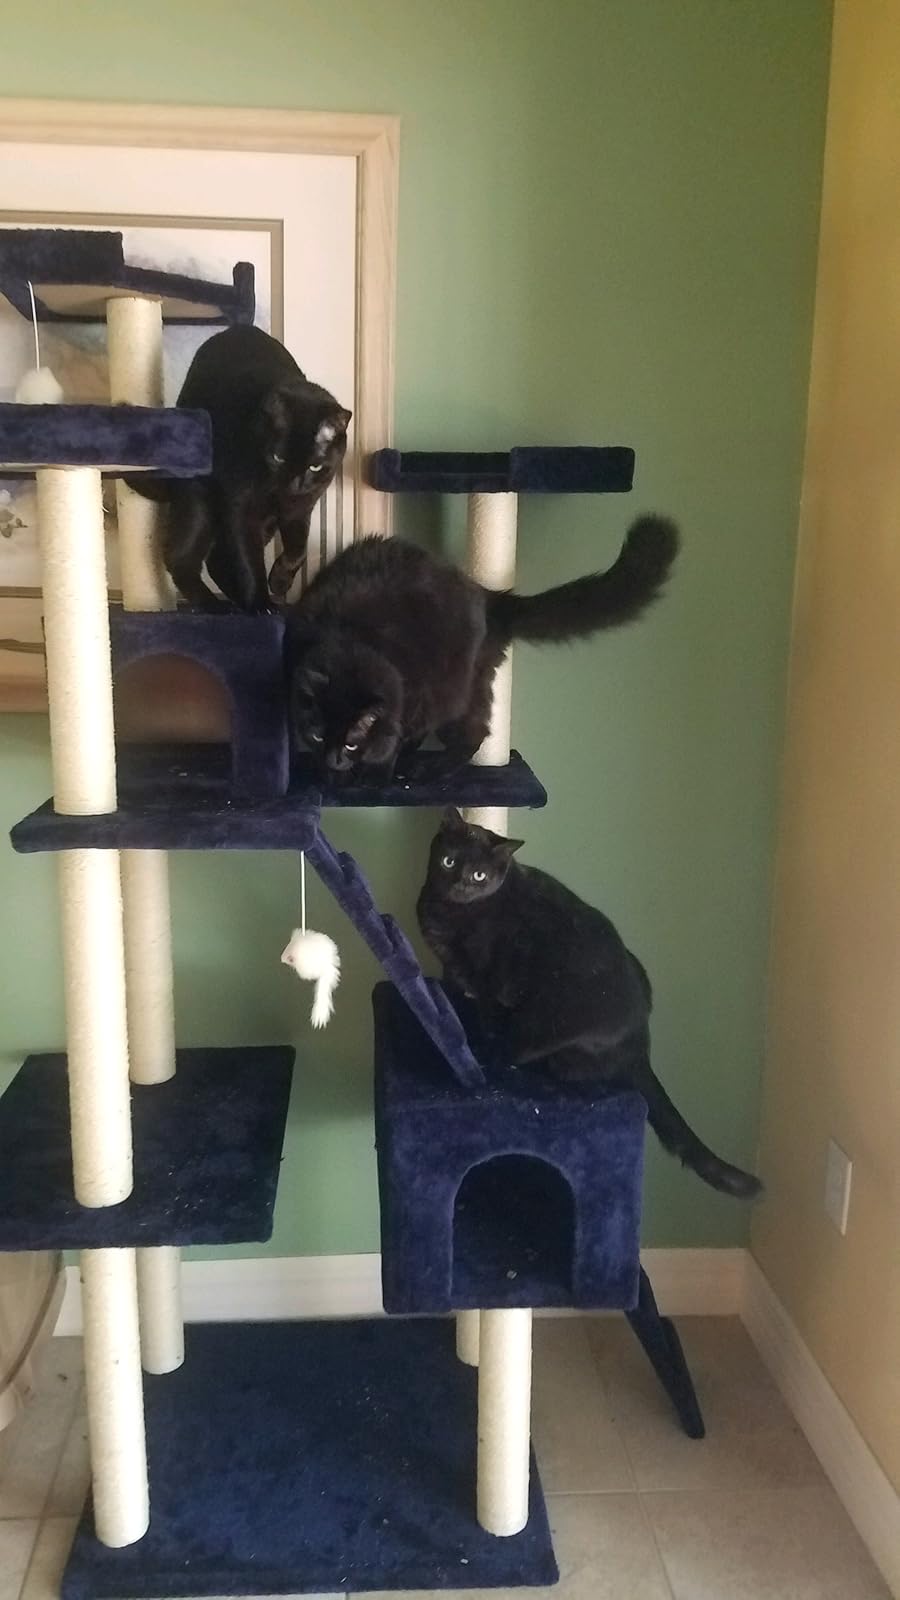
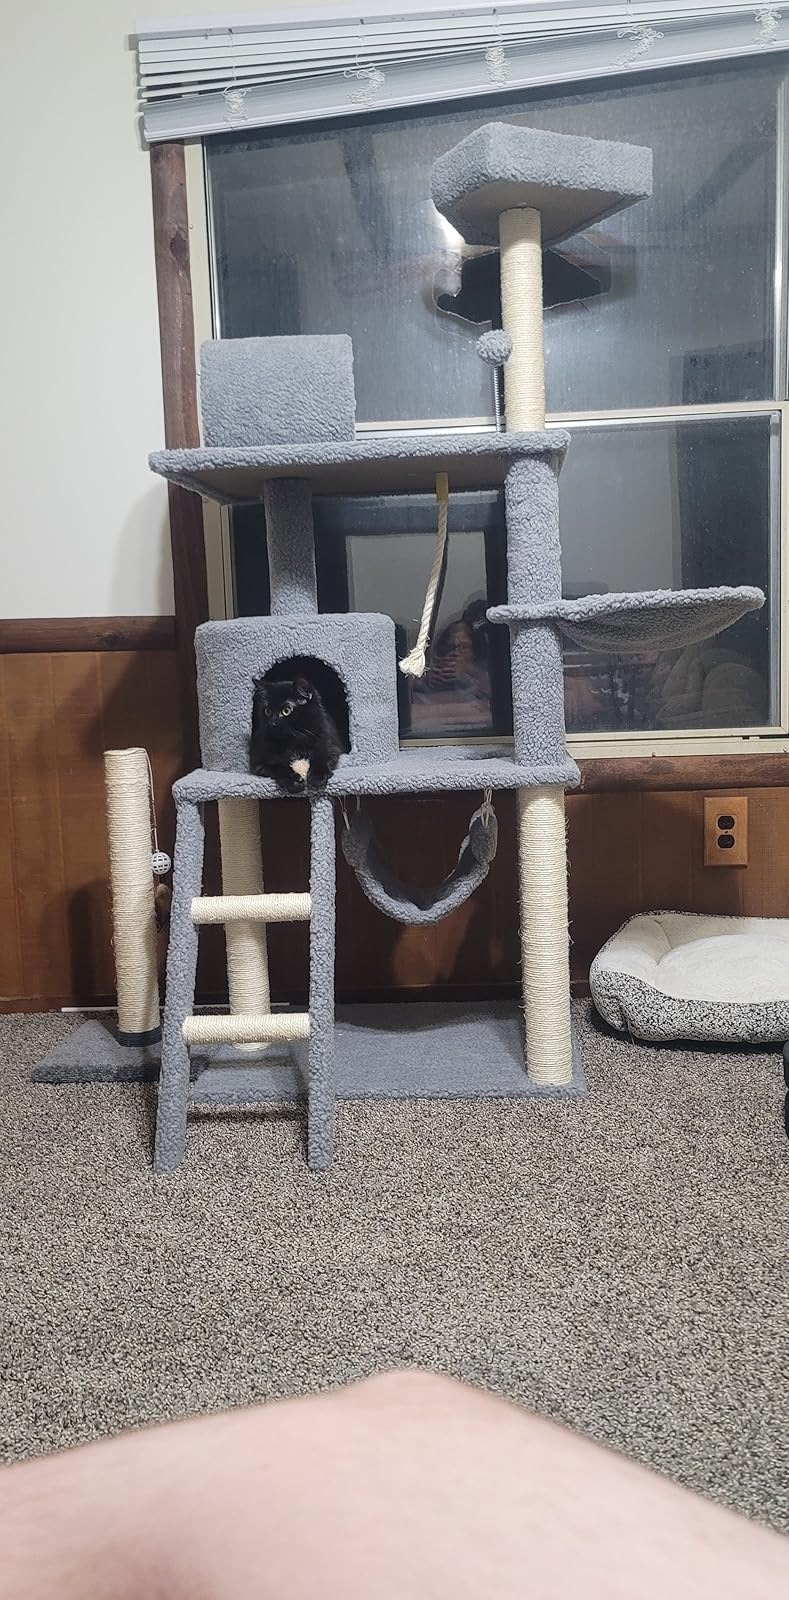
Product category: items_cat tree
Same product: no